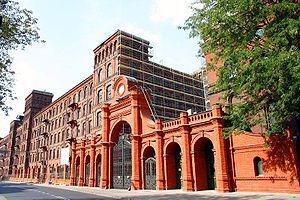
Manufaktura
En af indgangene til Manufaktura
Manufaktura er et af de største centre for handel, rekreation og kultur i Europa. Komplekset ligger i Łódź mellem Zachodnia-, Ogrodowa-, Drewnowska- og Jan Karskis gade.